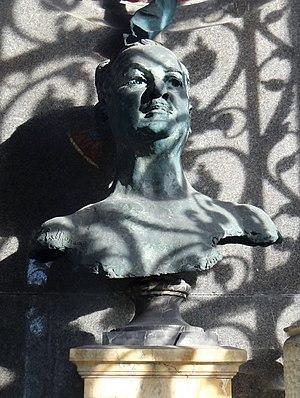
Paris - Cimetière Saint-Vincent - Chapelle de Léon Cornuché (1867-1926), créateur du casino de Deauville et du restaurant Maxim's. Buste par Francis La Monaca
Francis La Monaca, patronyme francisé de Francesco La Monaca, né le 10 février 1882 à Catanzaro et mort le 5 février 1937 à Washington, est un peintre et sculpteur italien naturalisé français.